Berlin Olympiastadion station

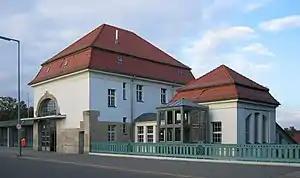

Olympiastadion is a railway station in the Westend district of Berlin. Located at the southern entrance of the Olympic Stadium, it is served by the S-Bahn lines and . The station consists of one island platform which is in regular use, as well as four further terminal island platforms which are only used for the extra trains during major events.